The Nun (2013 film)

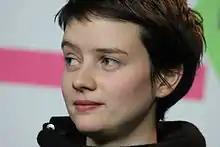
Pauline Étienne at the 63rd Berlin International Film Festival

"The Hollywood Reporter" Jordan Mintzer highlighted that director Nicloux and his co-writer Beaujour breathed new life into the classic story by making the protagonist "much more of a fighting spirit" and by adding a "revised ending". He said this film was "held together by a terrific lead performance". "Variety"'s Boyd van Hoeij certified the film was "slickly assembled" and frequently provided a "painting-like" cinematography. "Cine Vue"'s Patrick Gamble judged "The Nun" suffered from an "inability to deviate from absurdity".